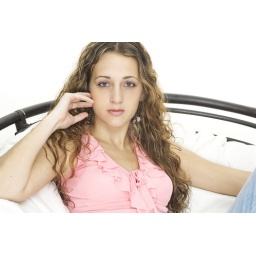
A pretty young female model relaxes in a big round comfortable chair